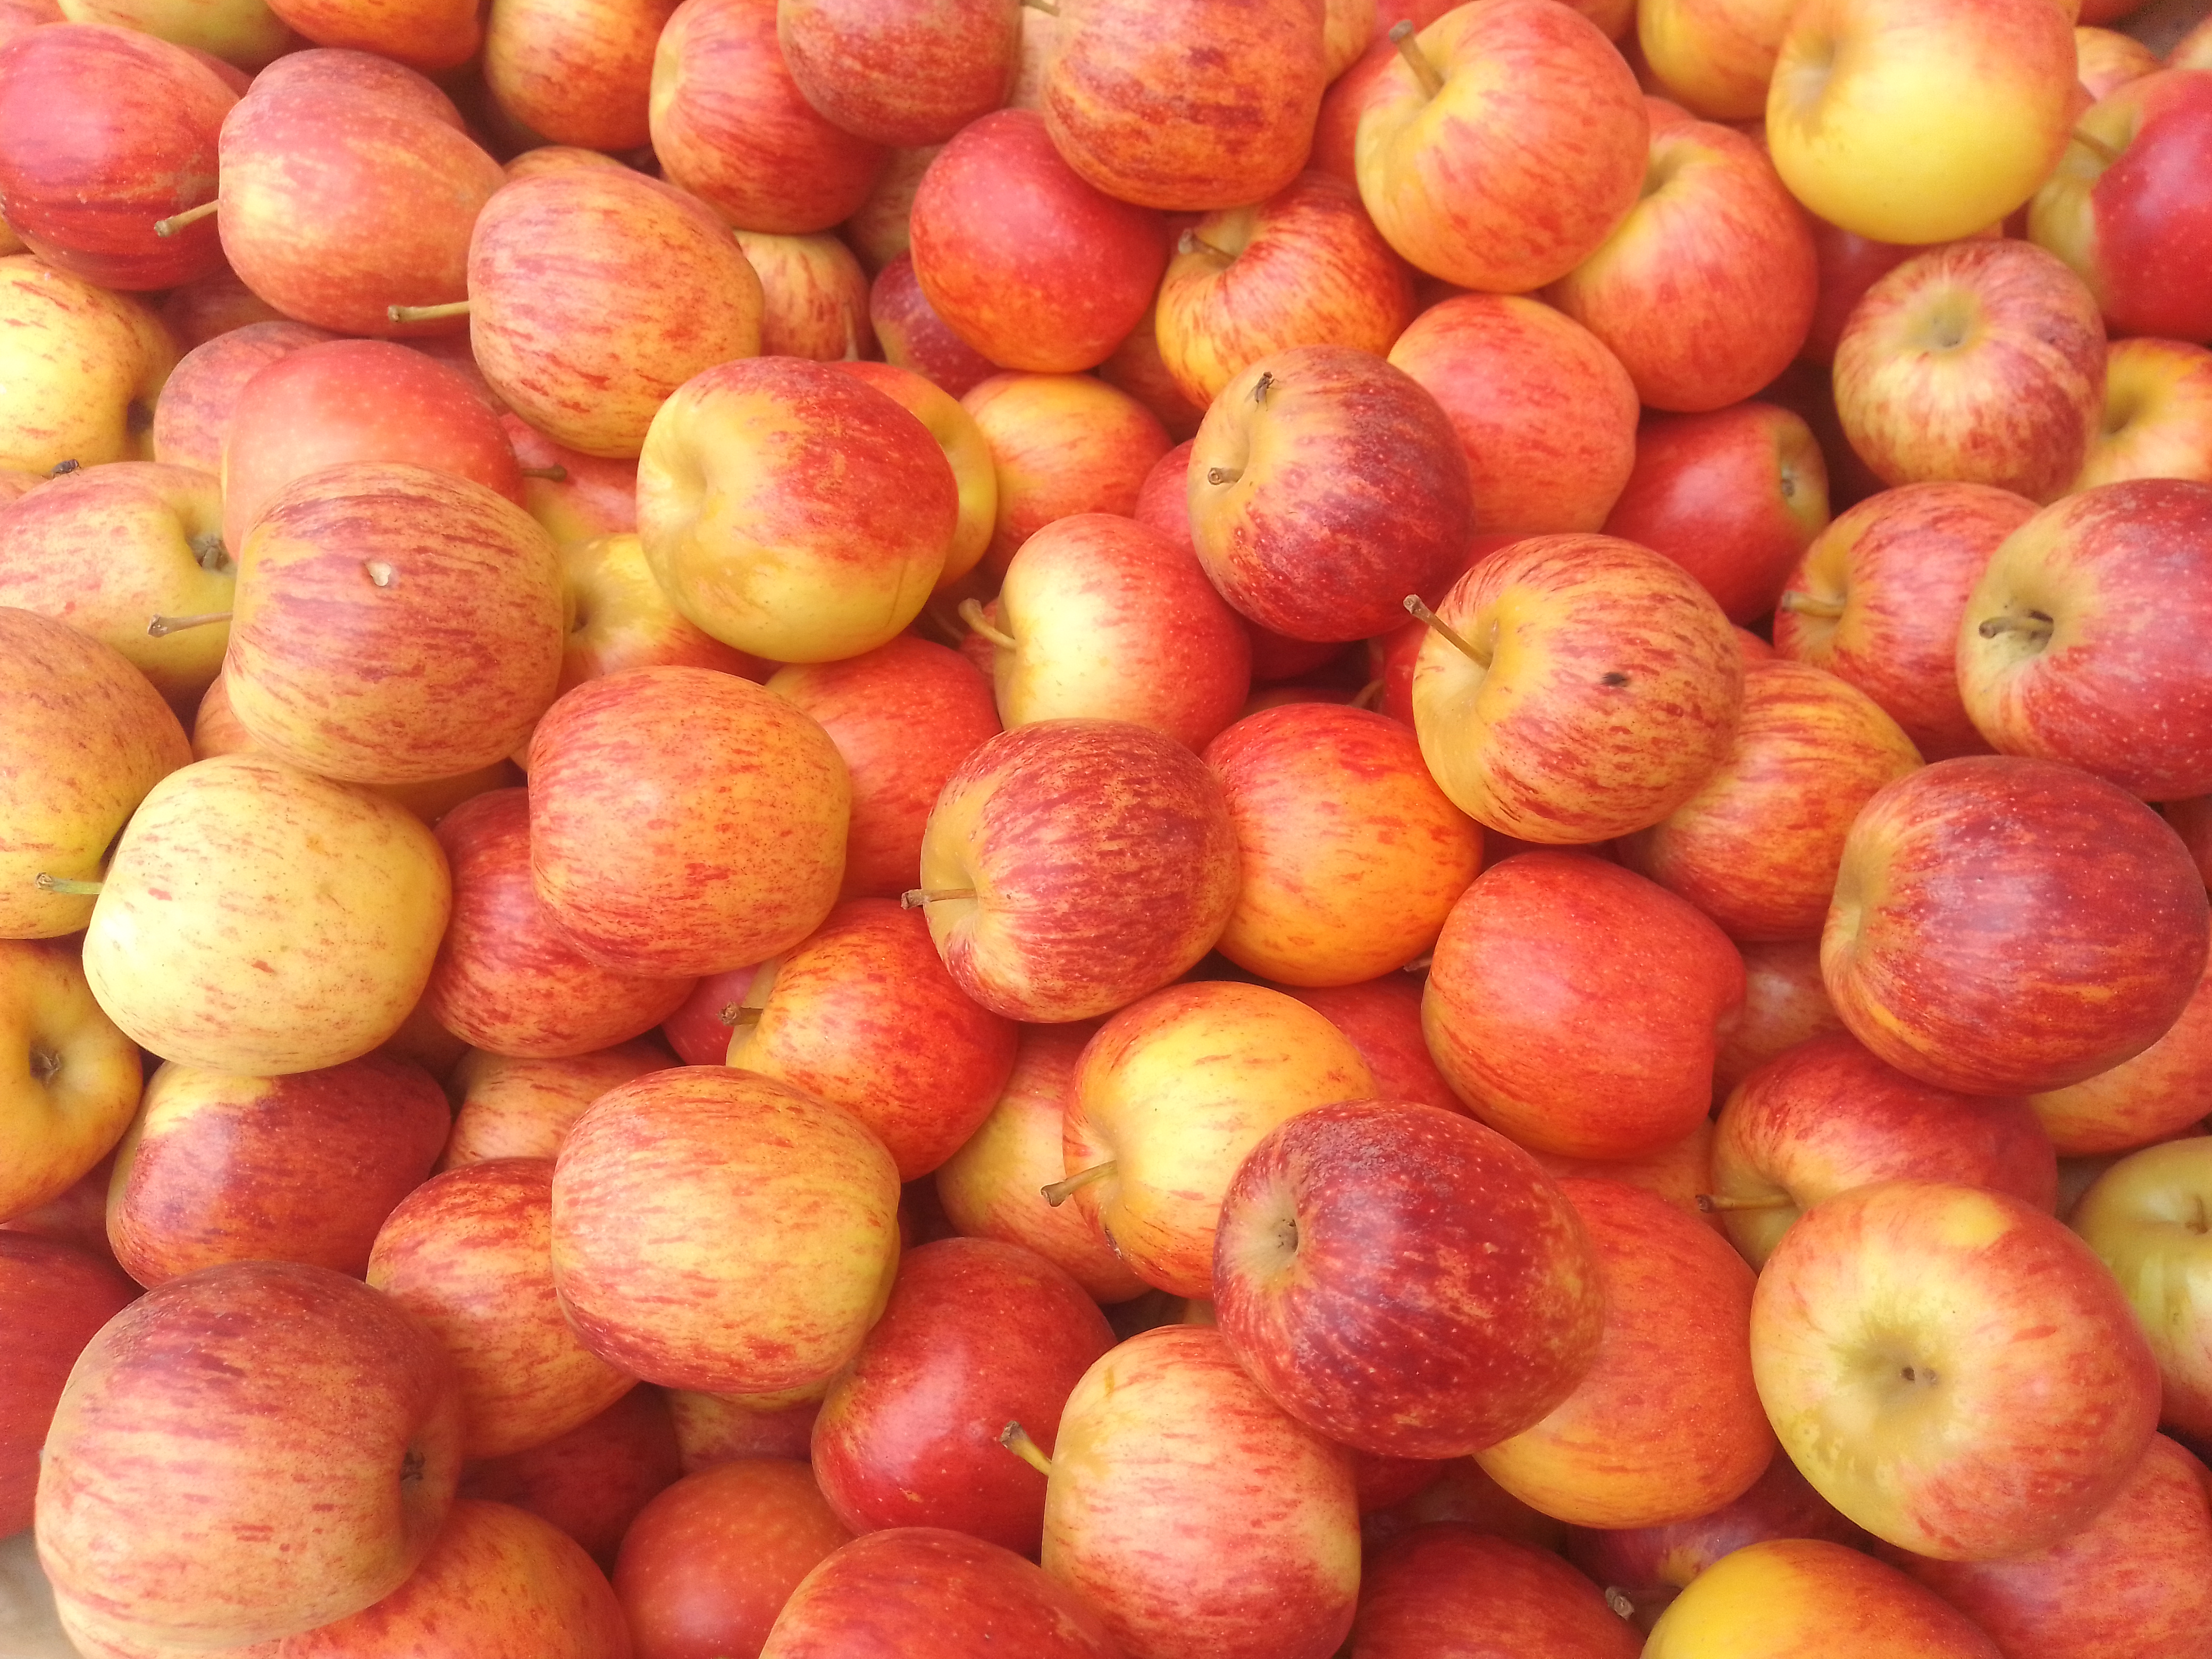
Fruit: apple
Condition: fresh